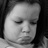
Emotion: sad